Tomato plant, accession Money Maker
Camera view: tilt-top (135 deg); turntable rotation: 330 degrees
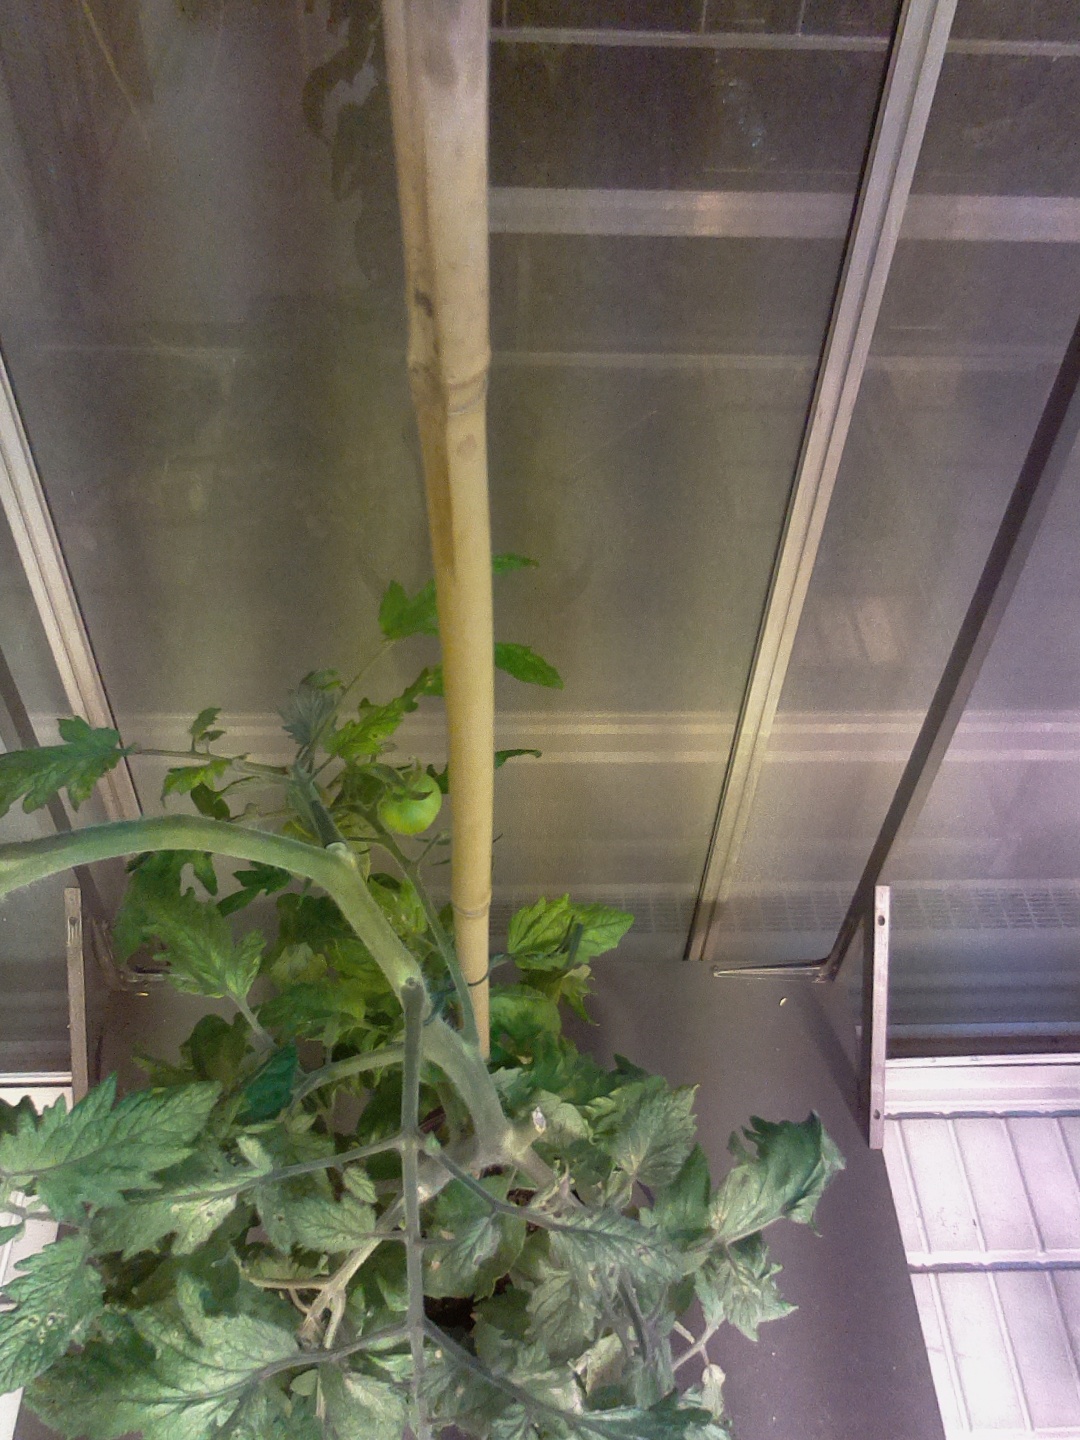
BBCH growth stage 78: 80% -90% of final fruit size